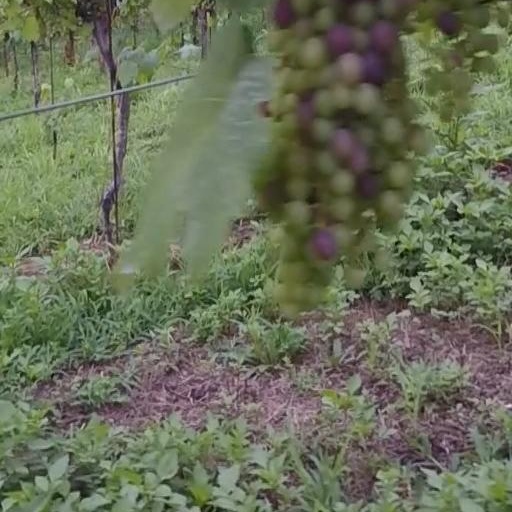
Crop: grape